The Whirl of Society

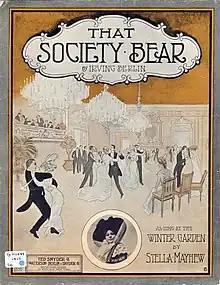
Sheet music for Irving Berlin's "(That) Society Bear", performed by Stella Mayhew

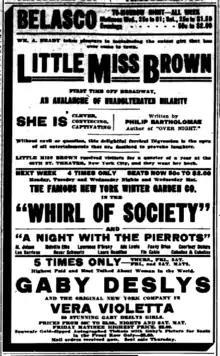
Newspaper ad for the show, while playing in Washington DC.

The Whirl of Society was a satirical Broadway musical that played at the Winter Garden Theatre from March 5 to June 29, 1912. Louis Hirsch composed the music with lyrics by Harold Atteridge, to a book by Harrison Rhodes. The production also featured songs by Arthur Fields. "The Whirl of Society" was part of a production also featuring "Sesostra" and "A Night with the Pierrots", for 136 productions. The musical is set in New York City and takes place in the drawing room and ball room of Mrs. Dean (portrayed by Stella Mayhew in the original production).